Edith Ogilby Berg

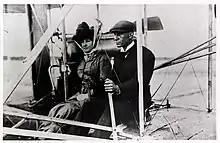
Edith O. Berg, the first American woman to fly as a passenger in an airplane, pictured beside Wilbur Wright shortly before their takeoff at Auvers, France.

Edith Ogilby Berg (born c.1868 - 1949) was the first American woman passenger on a controlled airplane flight, flown by Wilbur Wright in September 1908 and is considered a key influence in the hobble skirt as a fashion trend. For some years she was married to Hart O. Berg, who represented the Wright Brothers' business interests in Europe.